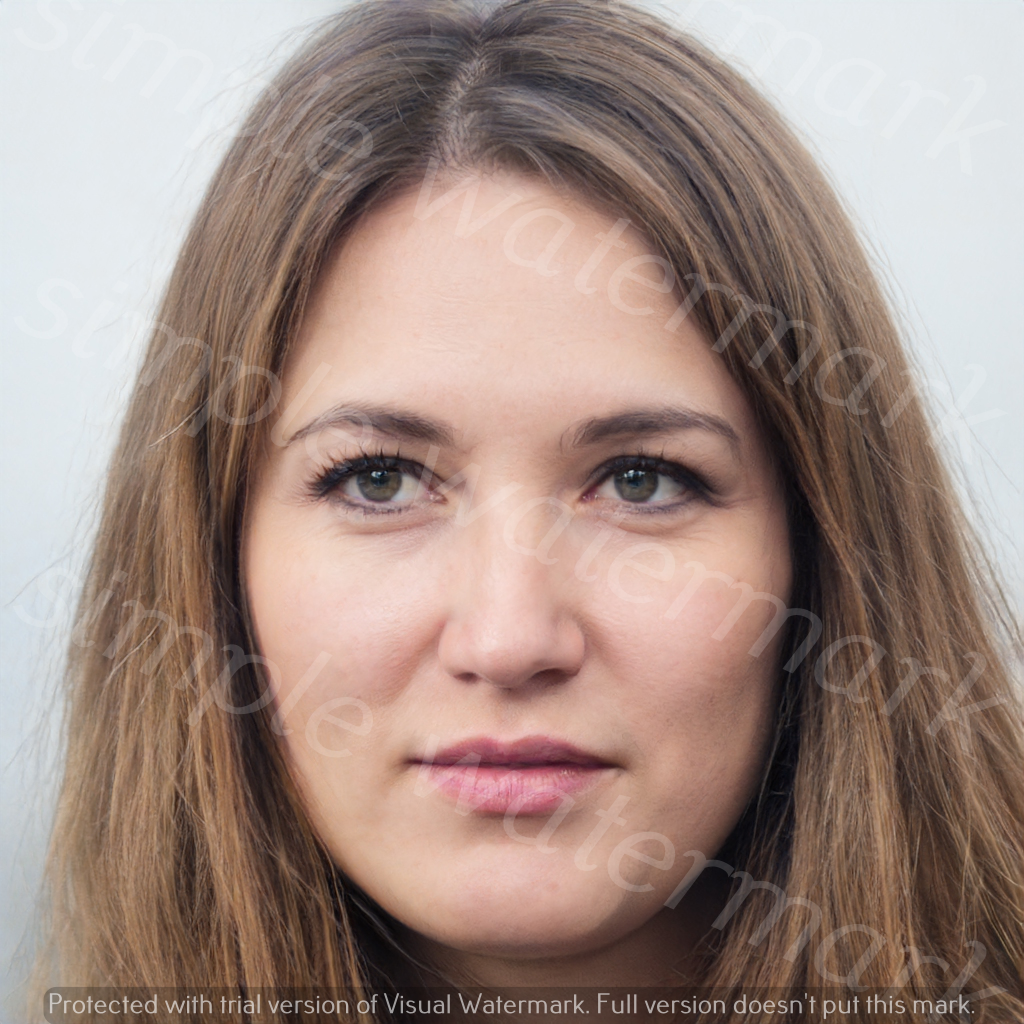
Label: Watermark